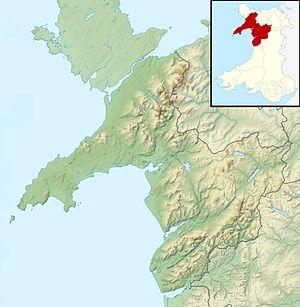
L'île de Bardsey est une île du comté de Gwynedd, au pays de Galles, située près de la côte de la péninsule de Llŷn. Son point culminant est le Mynydd Enlli qui s'élève à 167 mètres d'altitude. C'est le site d'un monastère fondé par saint Cadfan au VIᵉ siècle, sur les fondations duquel a été érigé un monastère augustin dédié à Marie. Lors de la dissolution des monastères, l'abbaye est abandonnée et l'île est désertée. ce n'est qu'au milieu du XVIIIᵉ siècle qu'une communauté paysanne s'y installe de façon permanente. Longue d'1,6 km et large d'1 km, Bardsey accueille aujourd'hui une population qui oscille entre 8 et 13 habitants. L'accès se fait par bateau après une traversée de 15 minutes au départ de Porth Meudwy et permet la venue de centaines de touristes tous les étés.